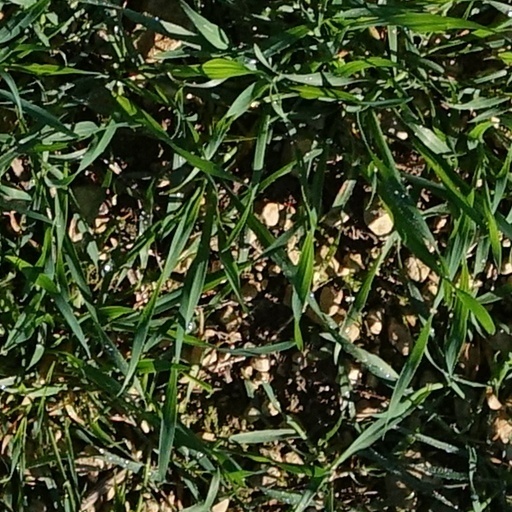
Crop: wheat